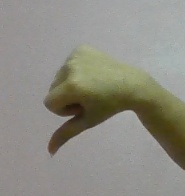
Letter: waw